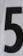
Number: 5